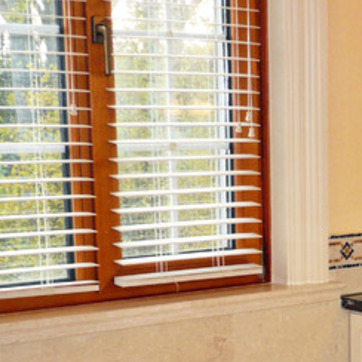
Material: glass